Red Jordan Arobateau

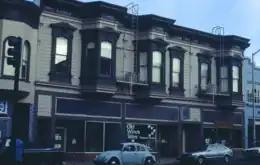
Old Wives' Tales, a feminist bookstore in Mission Dolores, San Francisco, sold Arobateau's books.

Red Jordan Arobateau (November 15, 1943 – November 25, 2021) was an American author, playwright, poet and painter. Largely self-publishing over 80 literary works—often with autofictional elements—Arobateau was one of the most prolific writers of street lit, and a proponent of transgender and lesbian erotica.